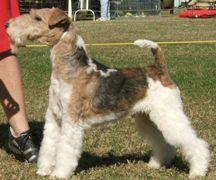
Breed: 226-n000057-wire_haired_fox_terrier